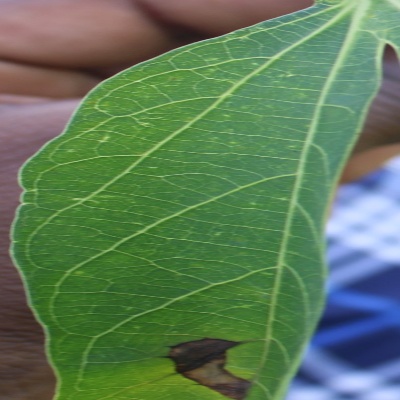
Crop: Cassava
Condition: bacterial blight